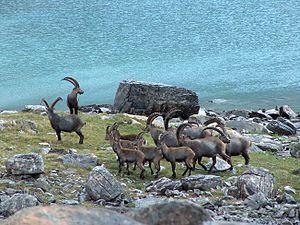
Bouquetins au lac long , Parc national de la Vanoise
Le Bouquetin des Alpes, bouquetin ou ibex, est un mammifère de la famille des Bovidés, de l'ordre des Artiodactyles et de la sous-famille des Caprinés.